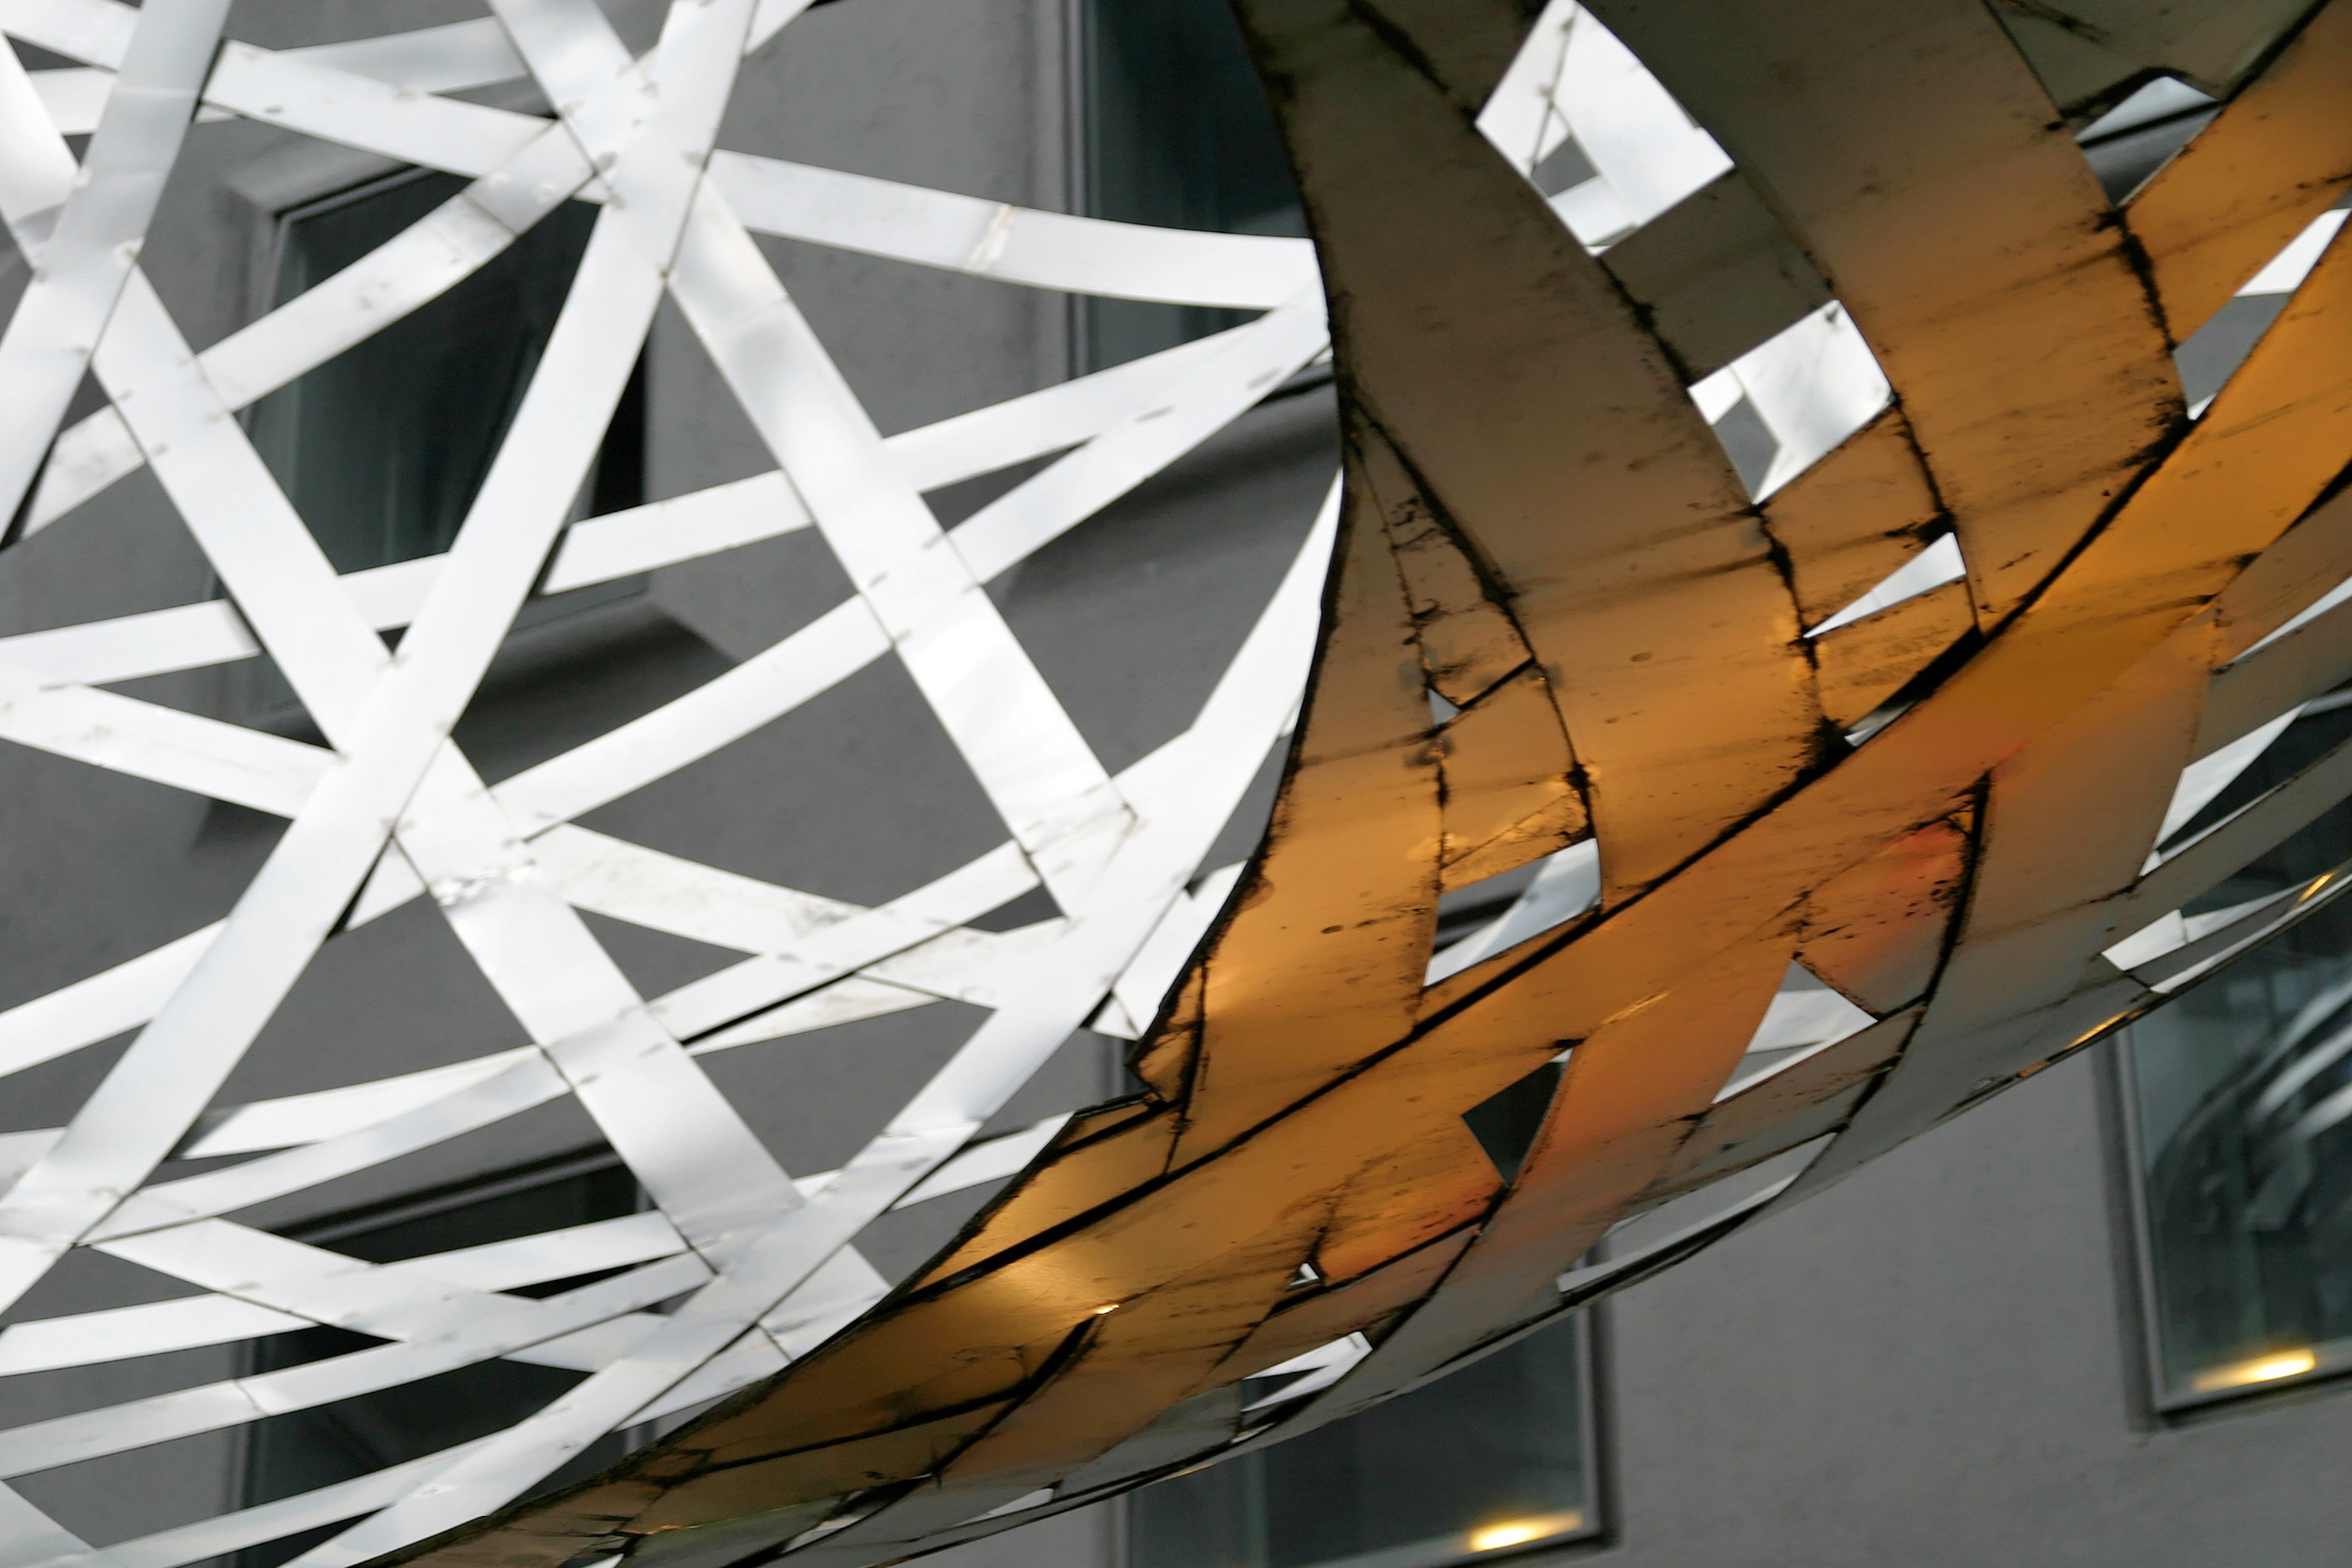
light, wheel, ceiling, metal, lighting, circle, artwork, sculpture, design, symmetry, ball, shape, munich, metal art, daylighting, metal ball